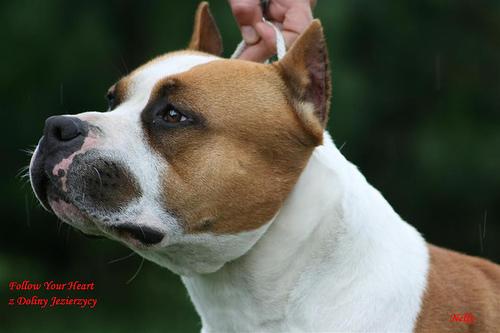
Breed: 216-n000078-American_Staffordshire_terrier